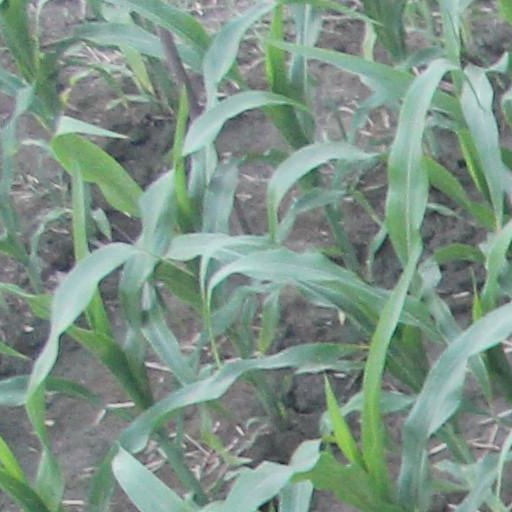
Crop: maize; corn